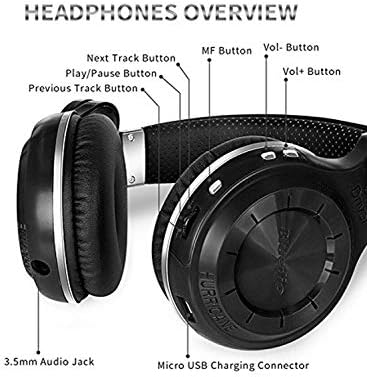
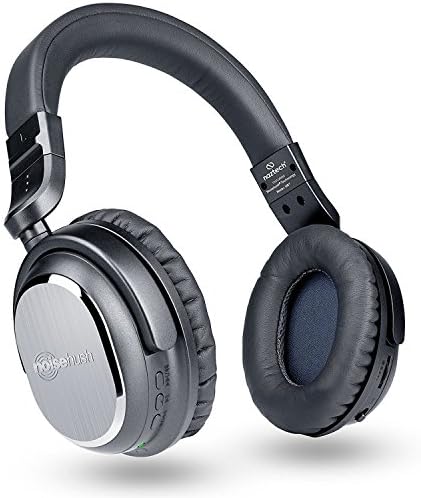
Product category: headphones
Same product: no